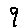
Label: 9